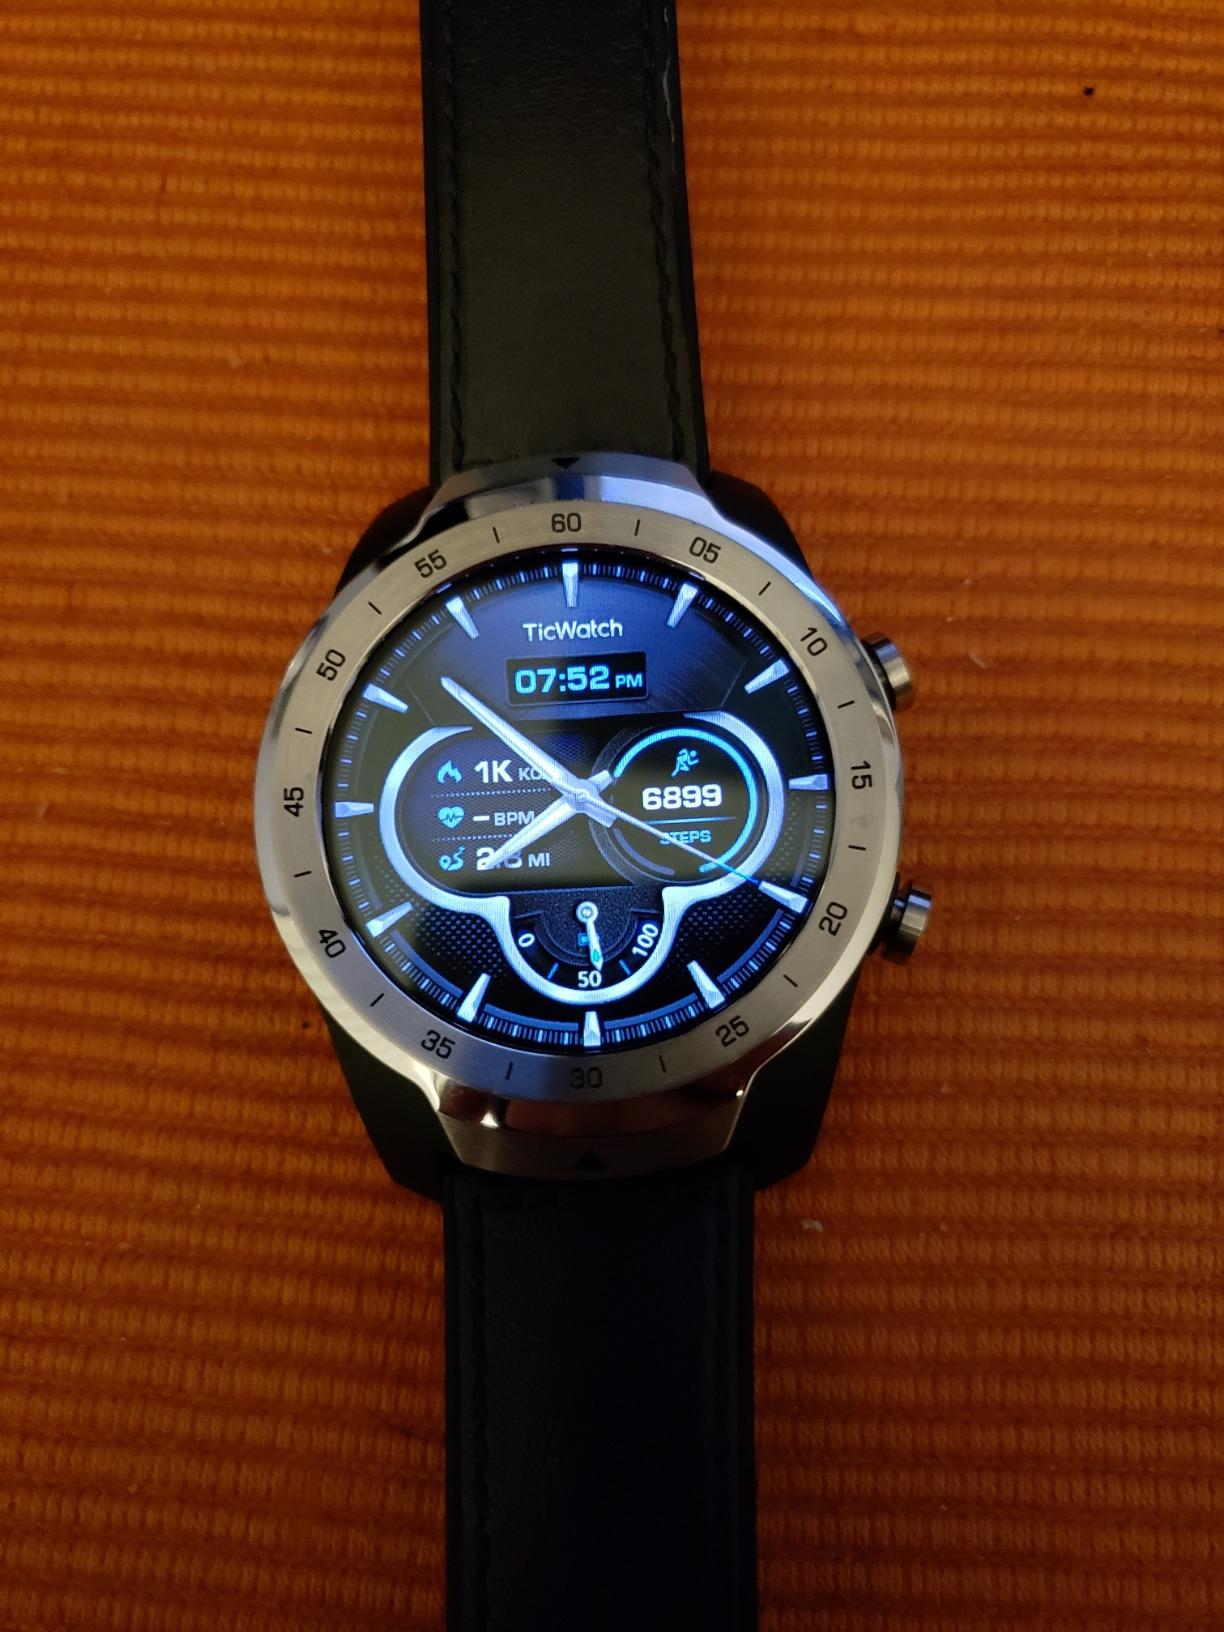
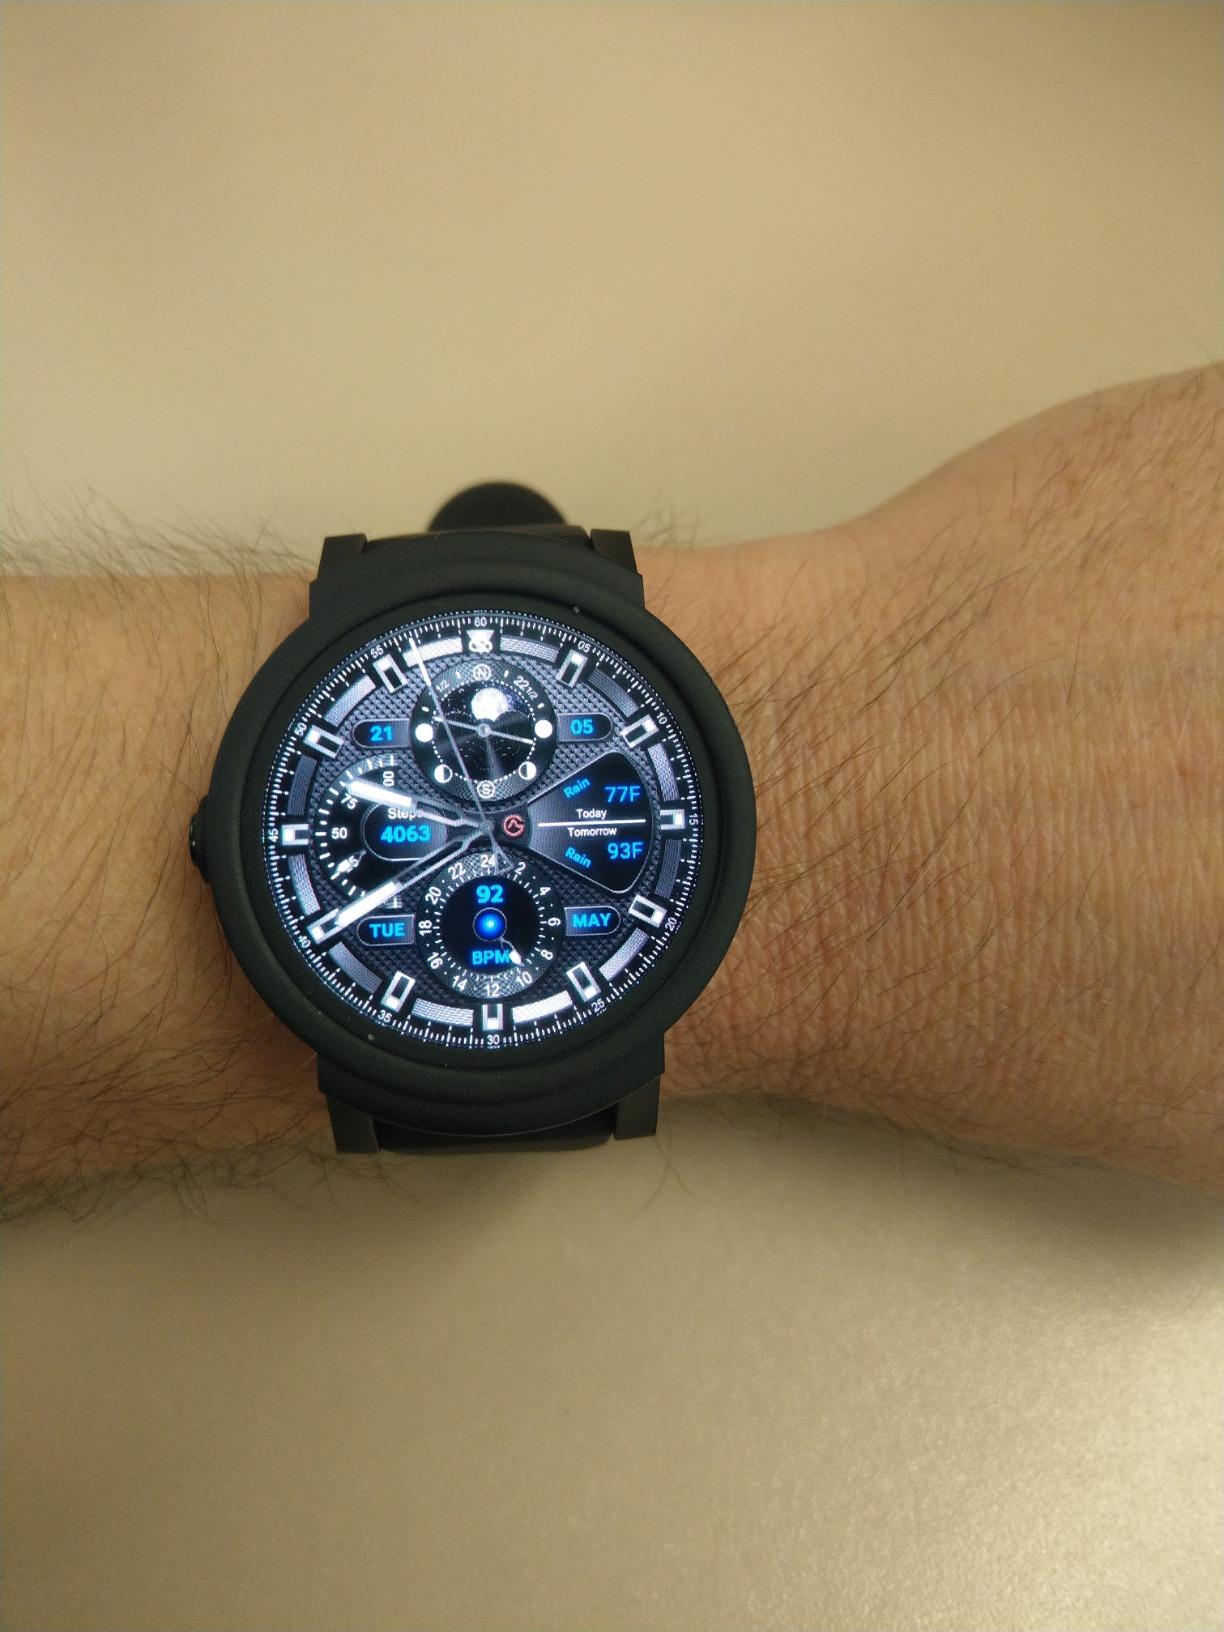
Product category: smartwatch
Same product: no